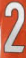
Number: 2